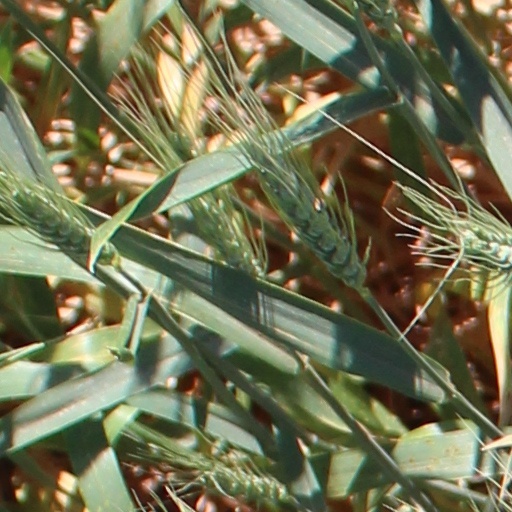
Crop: wheat